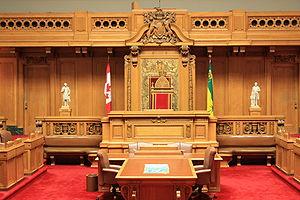
La chambre de l'Assemblée législative de la Saskatchewan, Canada Español: La cámara de la Asamblea Legislativa de Saskatchewan, Canadá
L'Assemblée législative de la Saskatchewan est l'organe législatif de la province canadienne de la Saskatchewan et siège à Regina. Deux formations politiques y sont représentées : le Parti saskatchewanais, qui forme le gouvernement avec une majorité parlementaire, et le Nouveau Parti démocratique de la Saskatchewan, qui forme l'opposition officielle.
Saskatoon est une ville située au centre de la Saskatchewan, au Canada. La ville se trouve sur les rives de la rivière Saskatchewan Sud et est encerclée par la municipalité rurale de Corman Park, No. 344.
La Saskatchewan est une province de l'Ouest du Canada, située dans la région des prairies, entourée à l'ouest par l'Alberta, au nord par les Territoires du Nord-Ouest et à l'est par le Manitoba. La Saskatchewan comporte également une frontière au sud avec les États américains du Montana et du Dakota du Nord. Elle s'étend sur une superficie de 651 900 km² et compte une population de 1 098 352 habitants en 2016. La plus grande ville est Saskatoon et la capitale Regina.